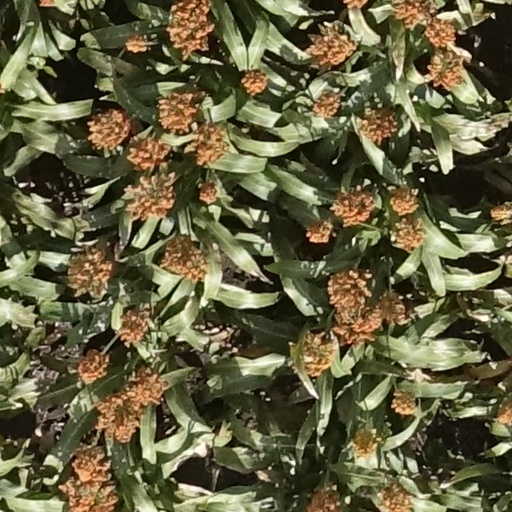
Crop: sorghum